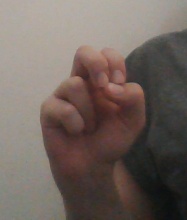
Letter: gaaf